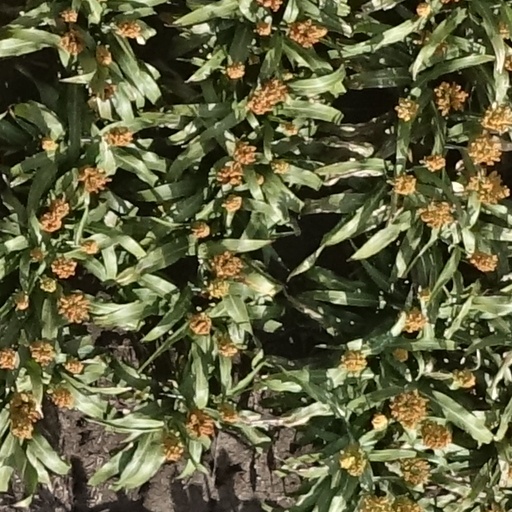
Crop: sorghum